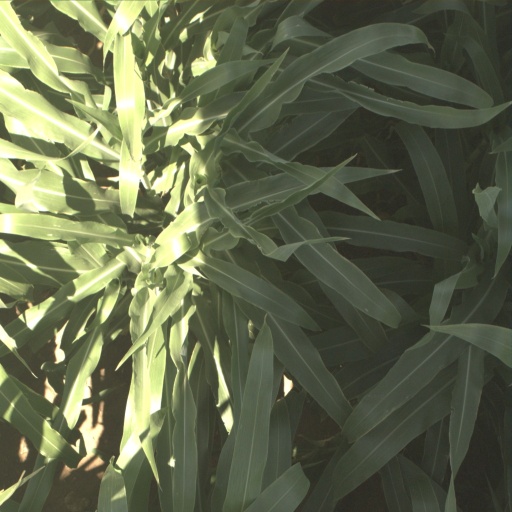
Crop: sorghum